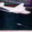
Label: airplane